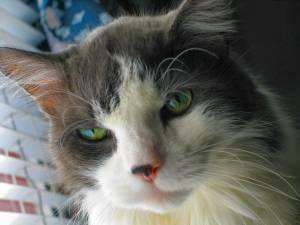
Maine Coon